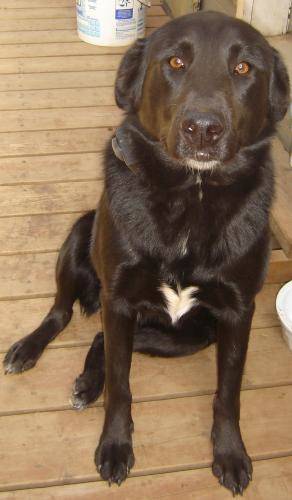
Label: dog